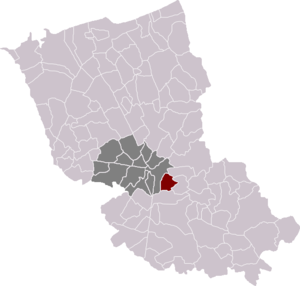
Sainte-Marie-Cappel est une commune française située dans le département du Nord, en région Hauts-de-France.